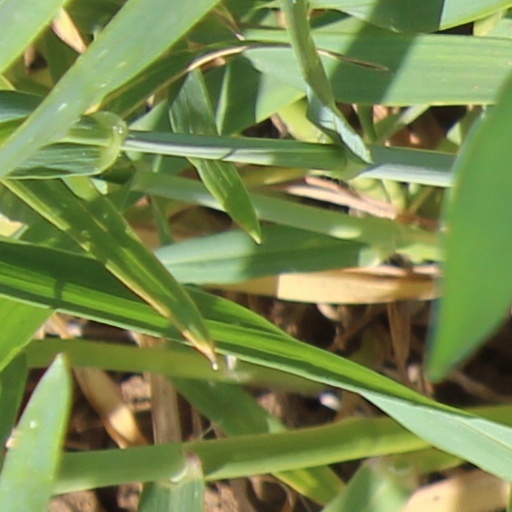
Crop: wheat